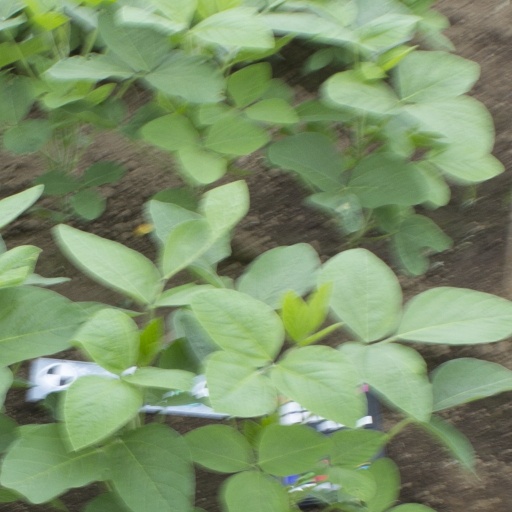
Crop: soybean